1922 Michigan vs. Vanderbilt football game

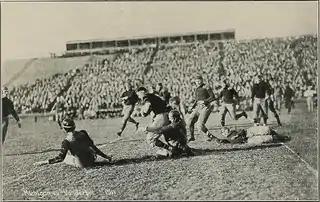
Vandy's Ray Morrison running against Michigan in 1911.

Before the 1911 game, Coach Yost reminded reporters that Vanderbilt's 1911 team included the same veteran line that had held Yale scoreless in 1910. Yost predicted a hard game.